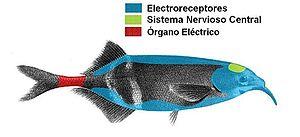
Poisson-éléphant